Bhaktha Sabari

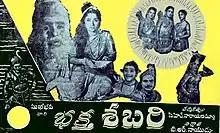
Theatrical release poster in Telugu

Bhaktha Sabari is a 1960 Indian film directed by Ch. Narayanamoorthi based on a screenplay by K. M. Govindarajan. A Tamil-Telugu-Kannada trilingual (with the lattermost version titled as Bhakte Shabari), the film was produced by P. R. Naidu under the banner of Sugibava Productions. and A.S.R Reddy The film stars Ashokan, Pandari Bai, V. Nagayya, and L. Vijayalakshmi. The film features original songs composed by Pendyala Nageswara Rao, with cinematography by K. V. S. Reddy. The film was supposed to be Sobhan Babu's debut film, but "Daiva Balam" (1959), was released earlier at the box office.